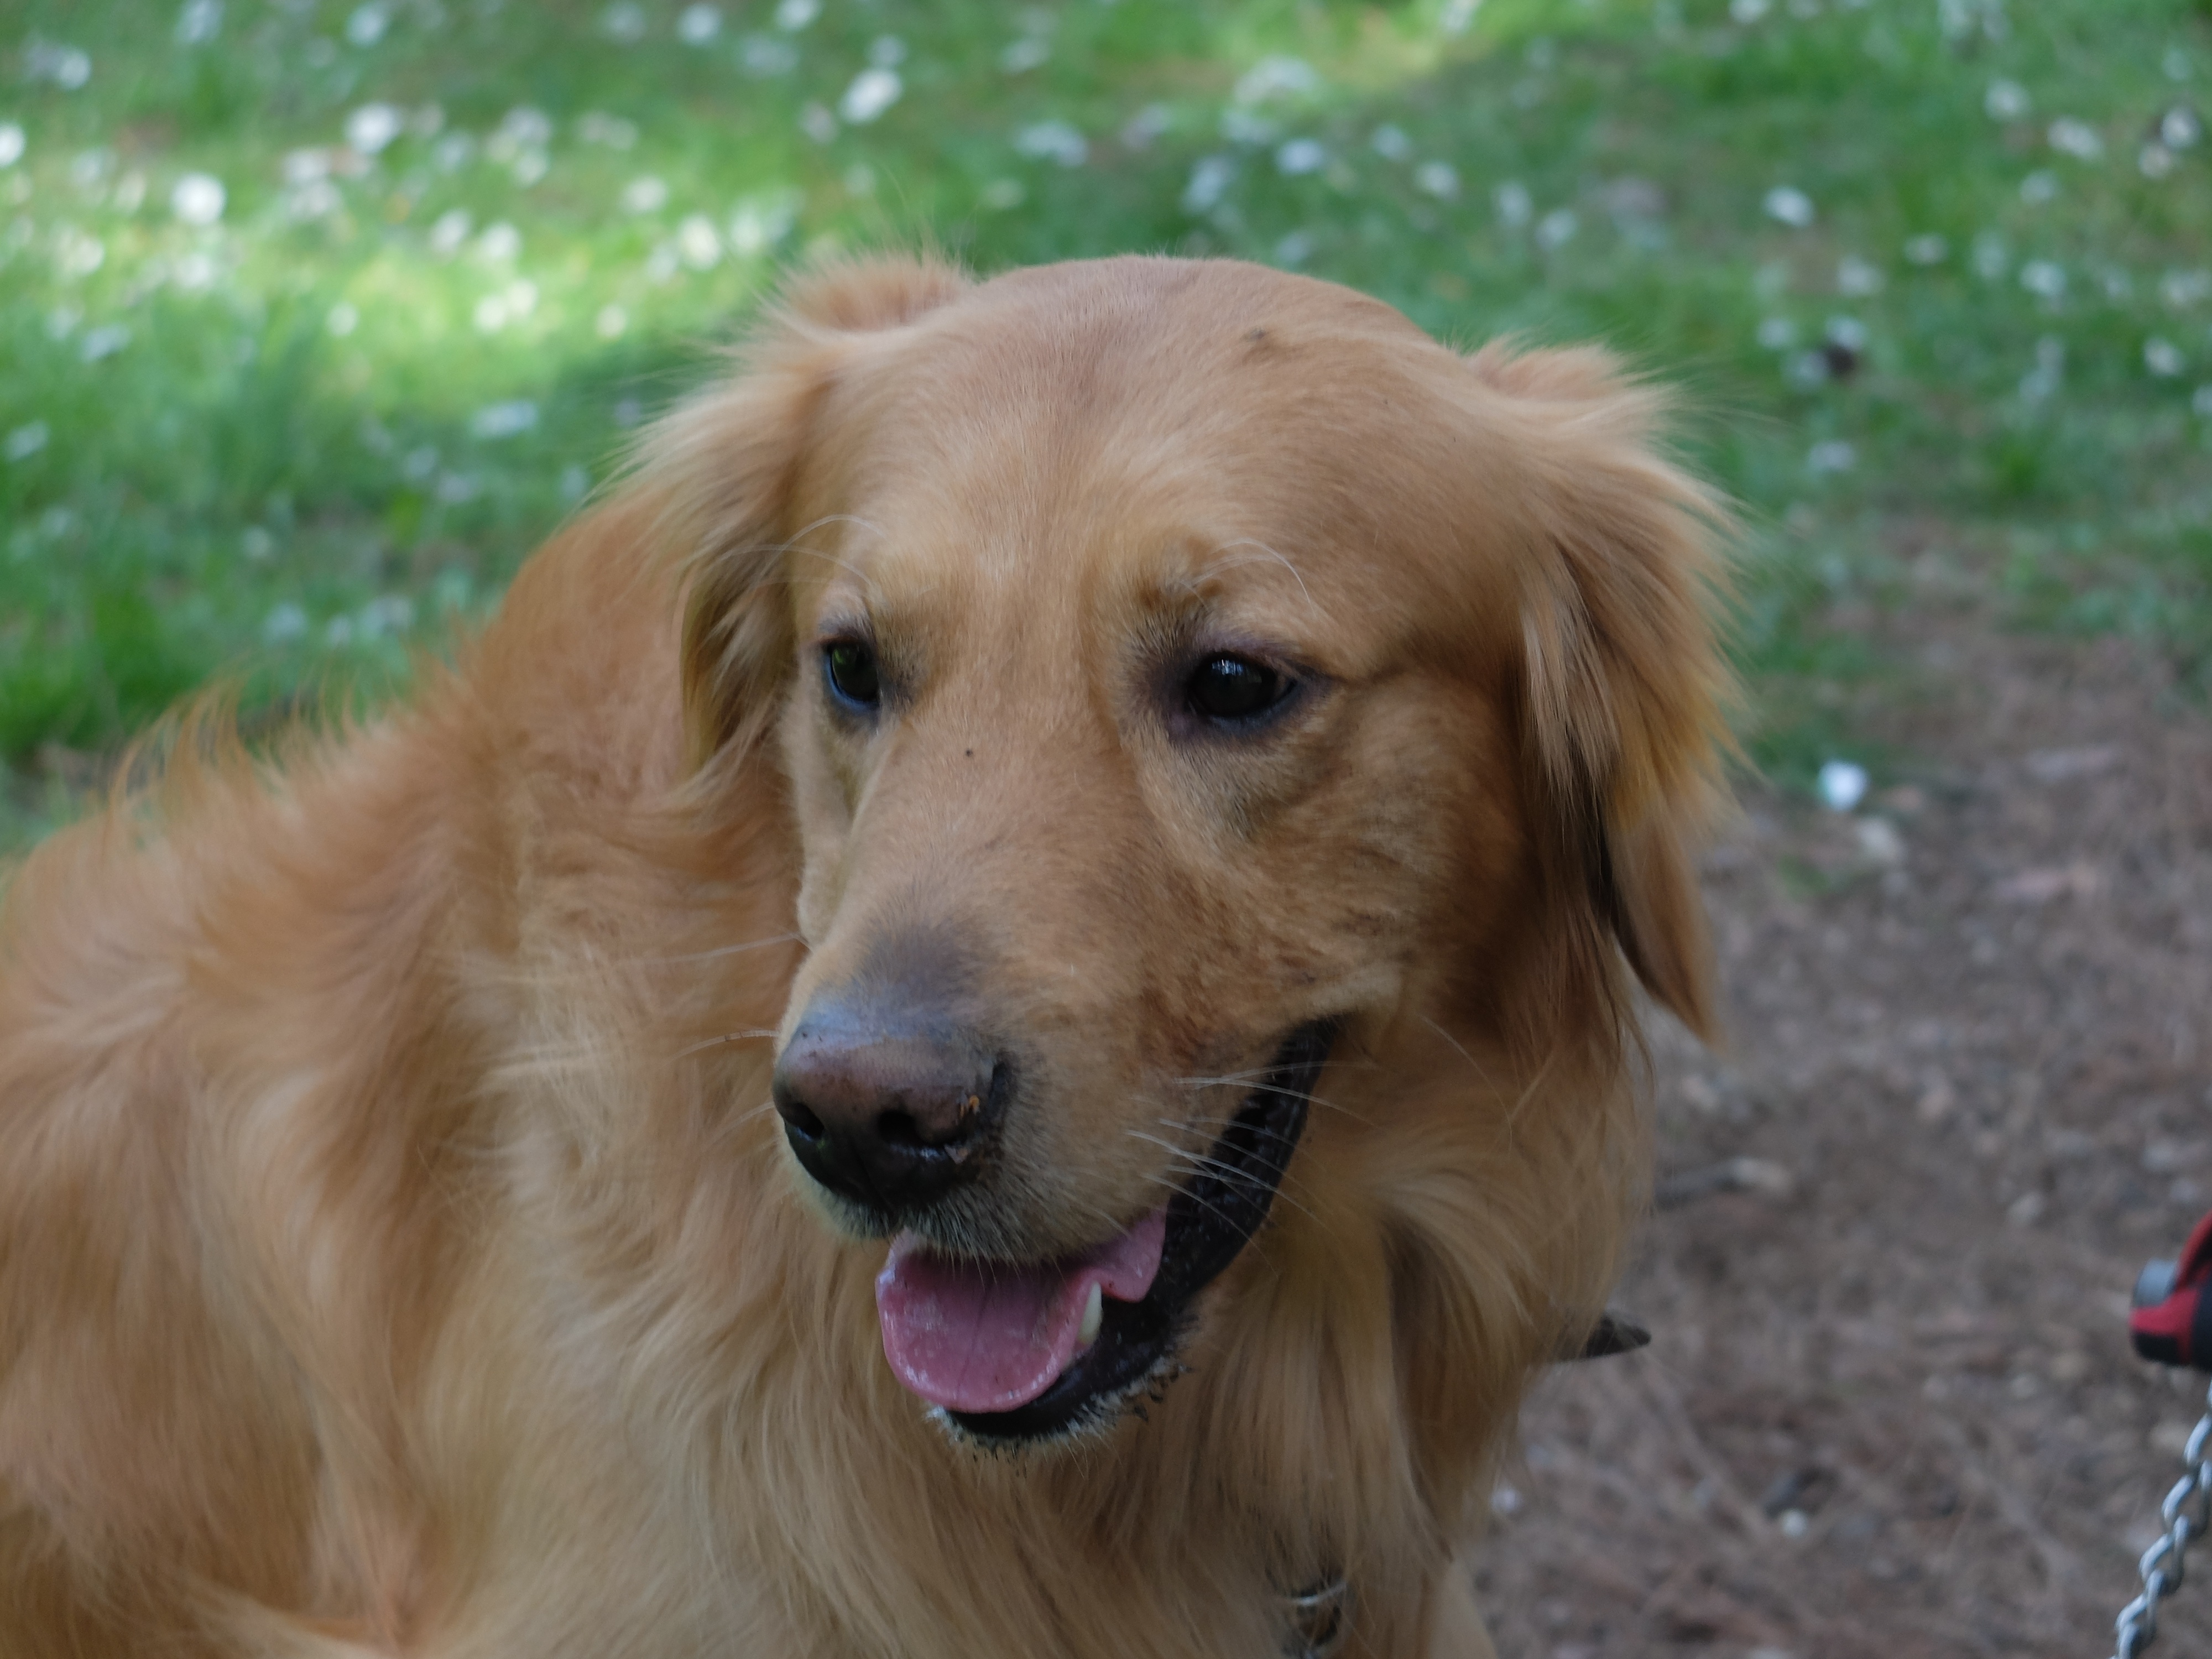
puppy, dog, animal, cute, park, mammal, golden retriever, animals, vertebrate, scott, dog breed, retriever, dog like mammal, carnivoran